Pagadi Aattam

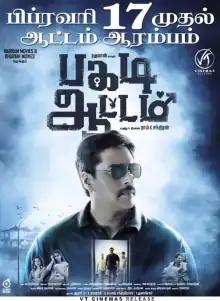
Release poster

Pagadi Aattam is a 2017 Indian Tamil-language crime film written and directed by Ram K. Chandran. Featuring Rahman, Gowri Nandha, Surendar Shanmugam, Akhil, Monica and, the film's score and soundtrack is composed by Karthik Raja and cinematography is done by E. Krishnasamy. The film began production during early 2016 and was released on 17 February 2017.